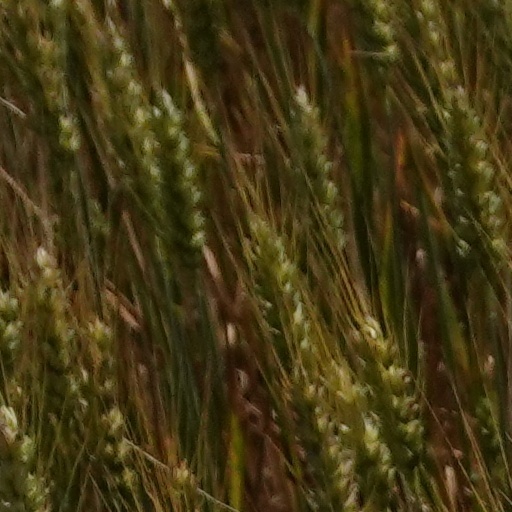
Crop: wheat